Impact (2002 British TV series)

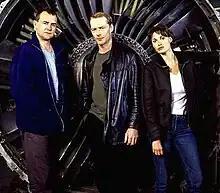
Hugh Bonneville, Iain Glen and Sarah Parish as Phil Epson, Marcus Hodge and Gaynor Crosswell

Impact (also known as "Tin Kickers") is a two-part British television miniseries, written and created by Matthew Graham and Nigel McCrery, that was due for broadcast on ITV in January 2002. The series, starring Hugh Bonneville, Iain Glen and Sarah Parish, follows a team of air accident investigators who look into the explosion of a commercial airliner over rural England. The series was filmed over the course of three weeks between 27 August and 17 September 2001, with the majority of filming taking place on the Isle of Man, with additional filming in Buckinghamshire and Hertfordshire.